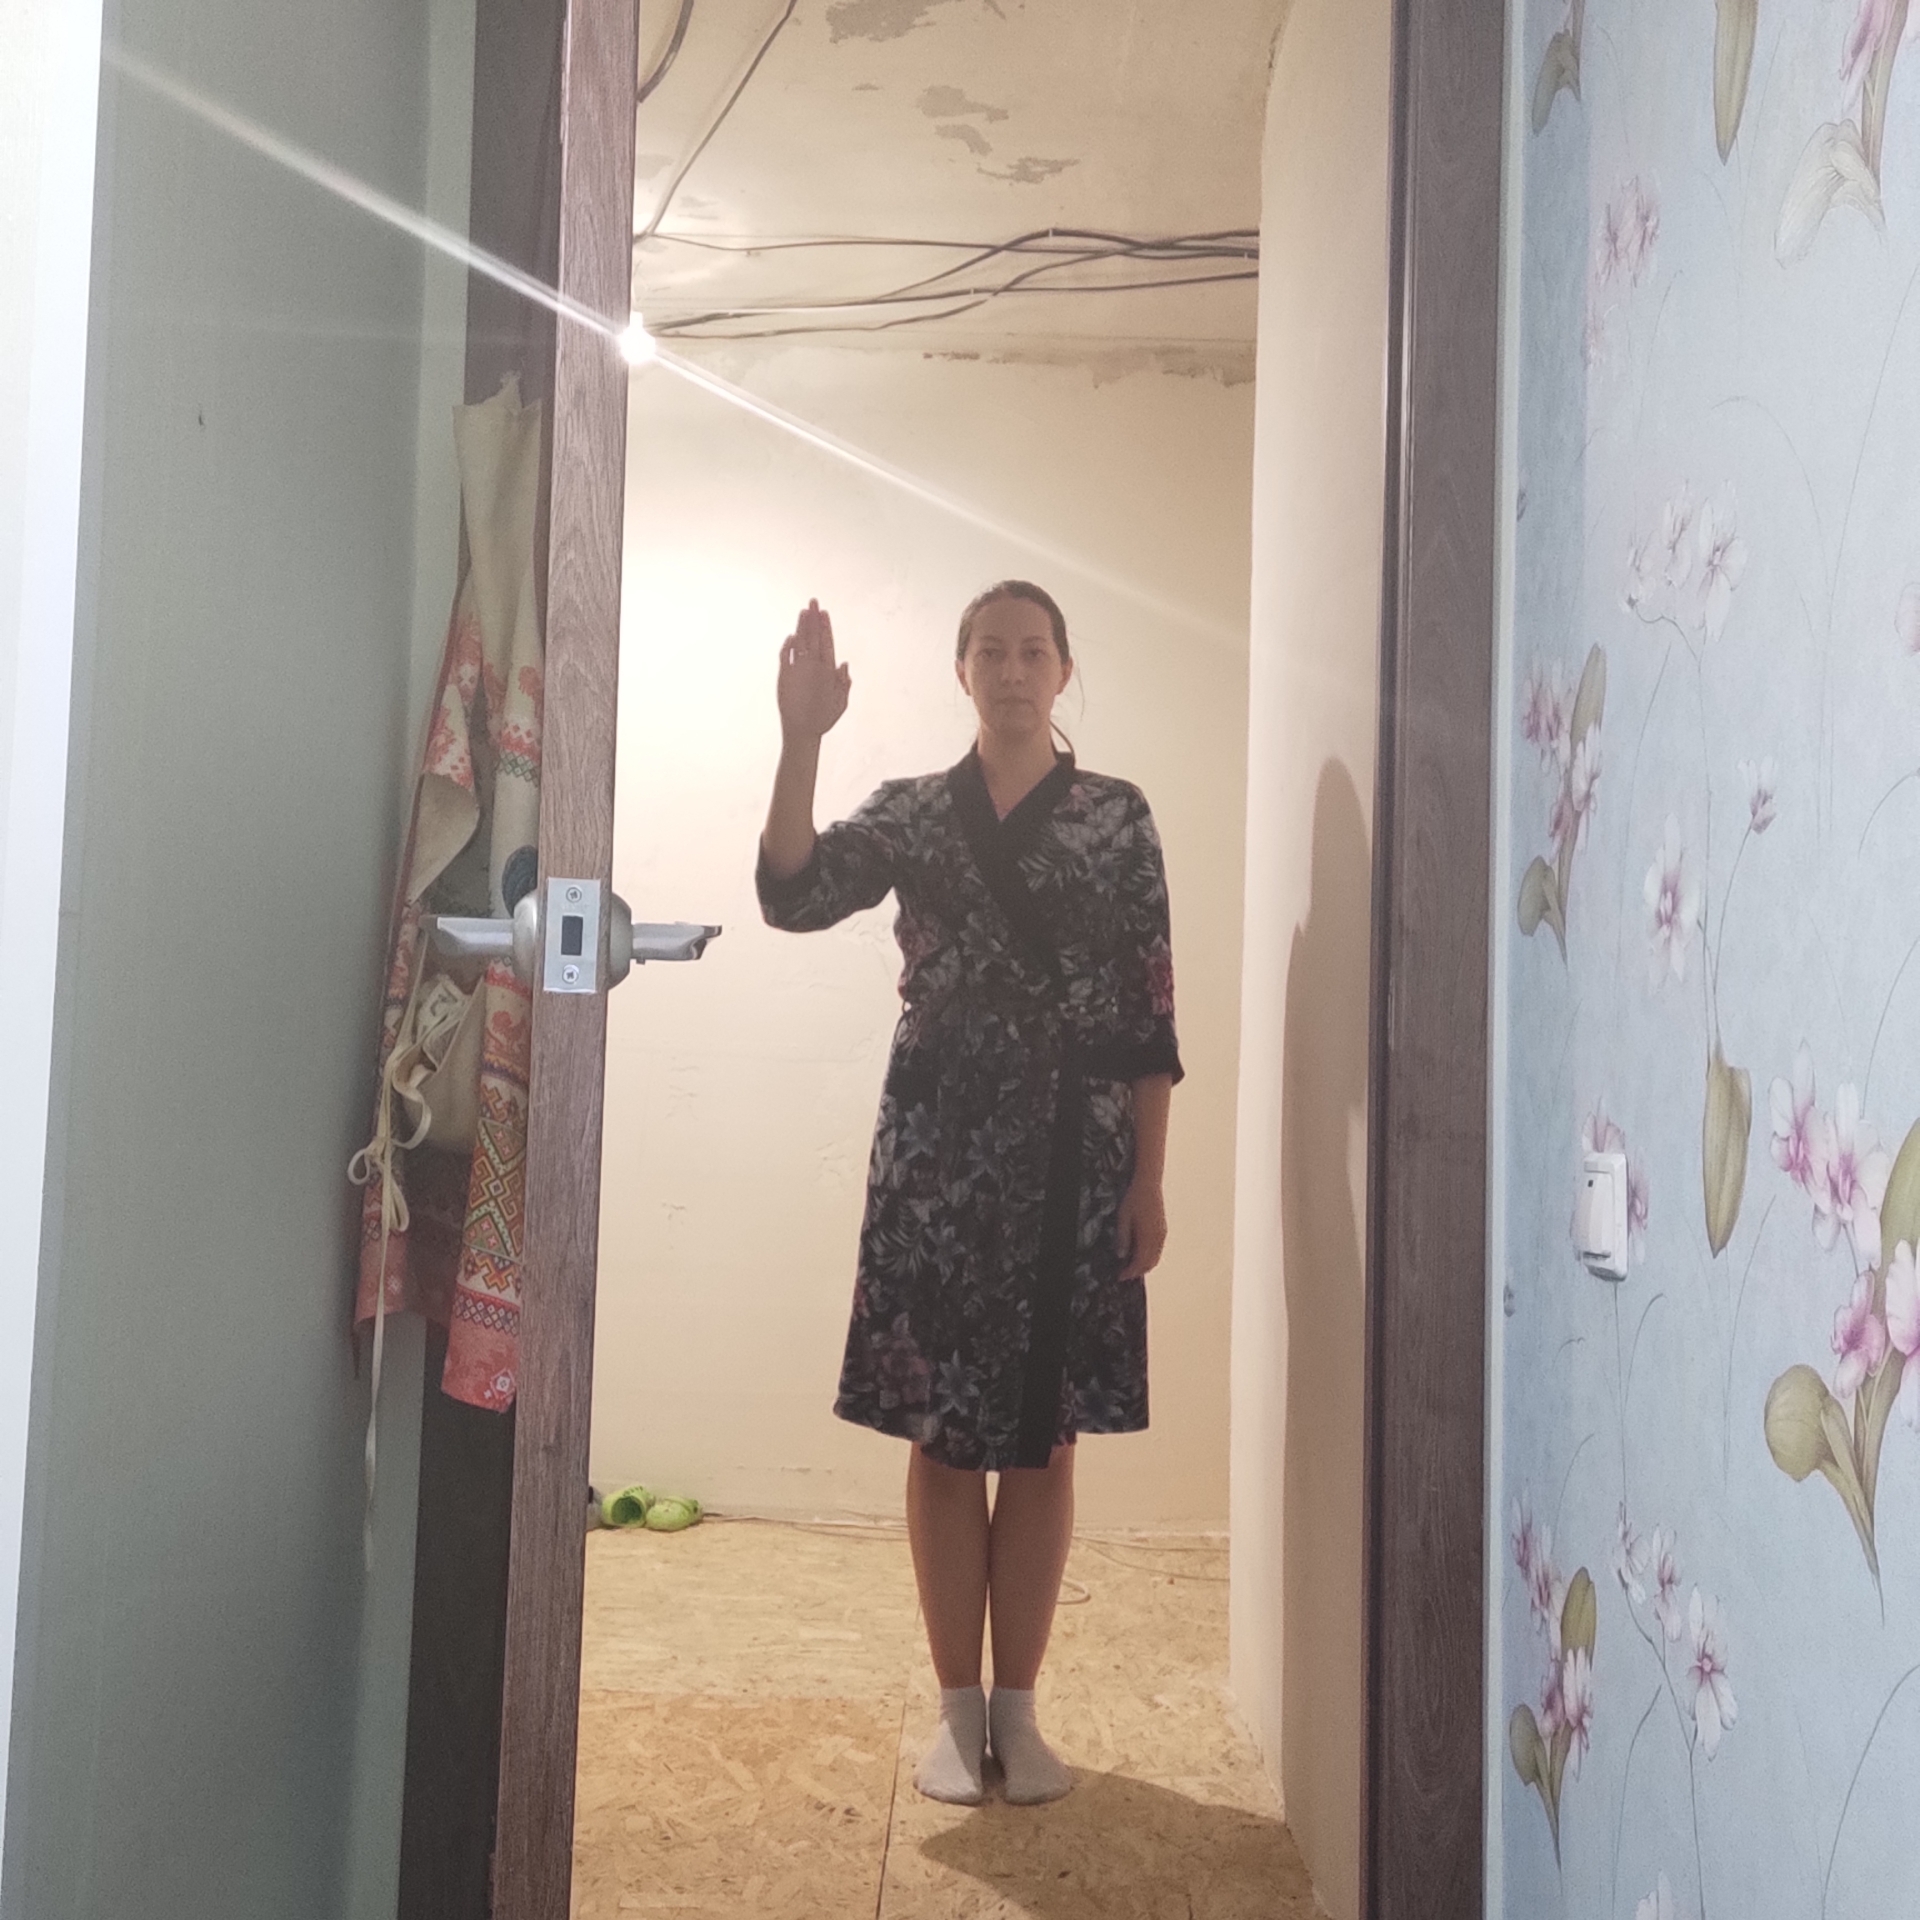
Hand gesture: stop